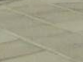
Surface type: concrete plates